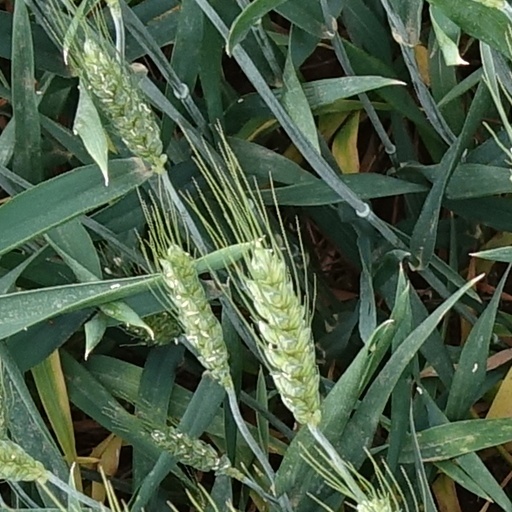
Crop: wheat